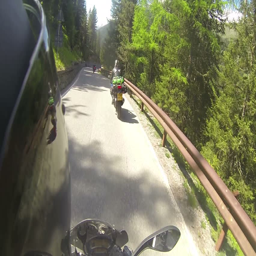
motorcycles wind their way through country .